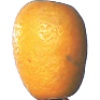
Label: Kumquats 1